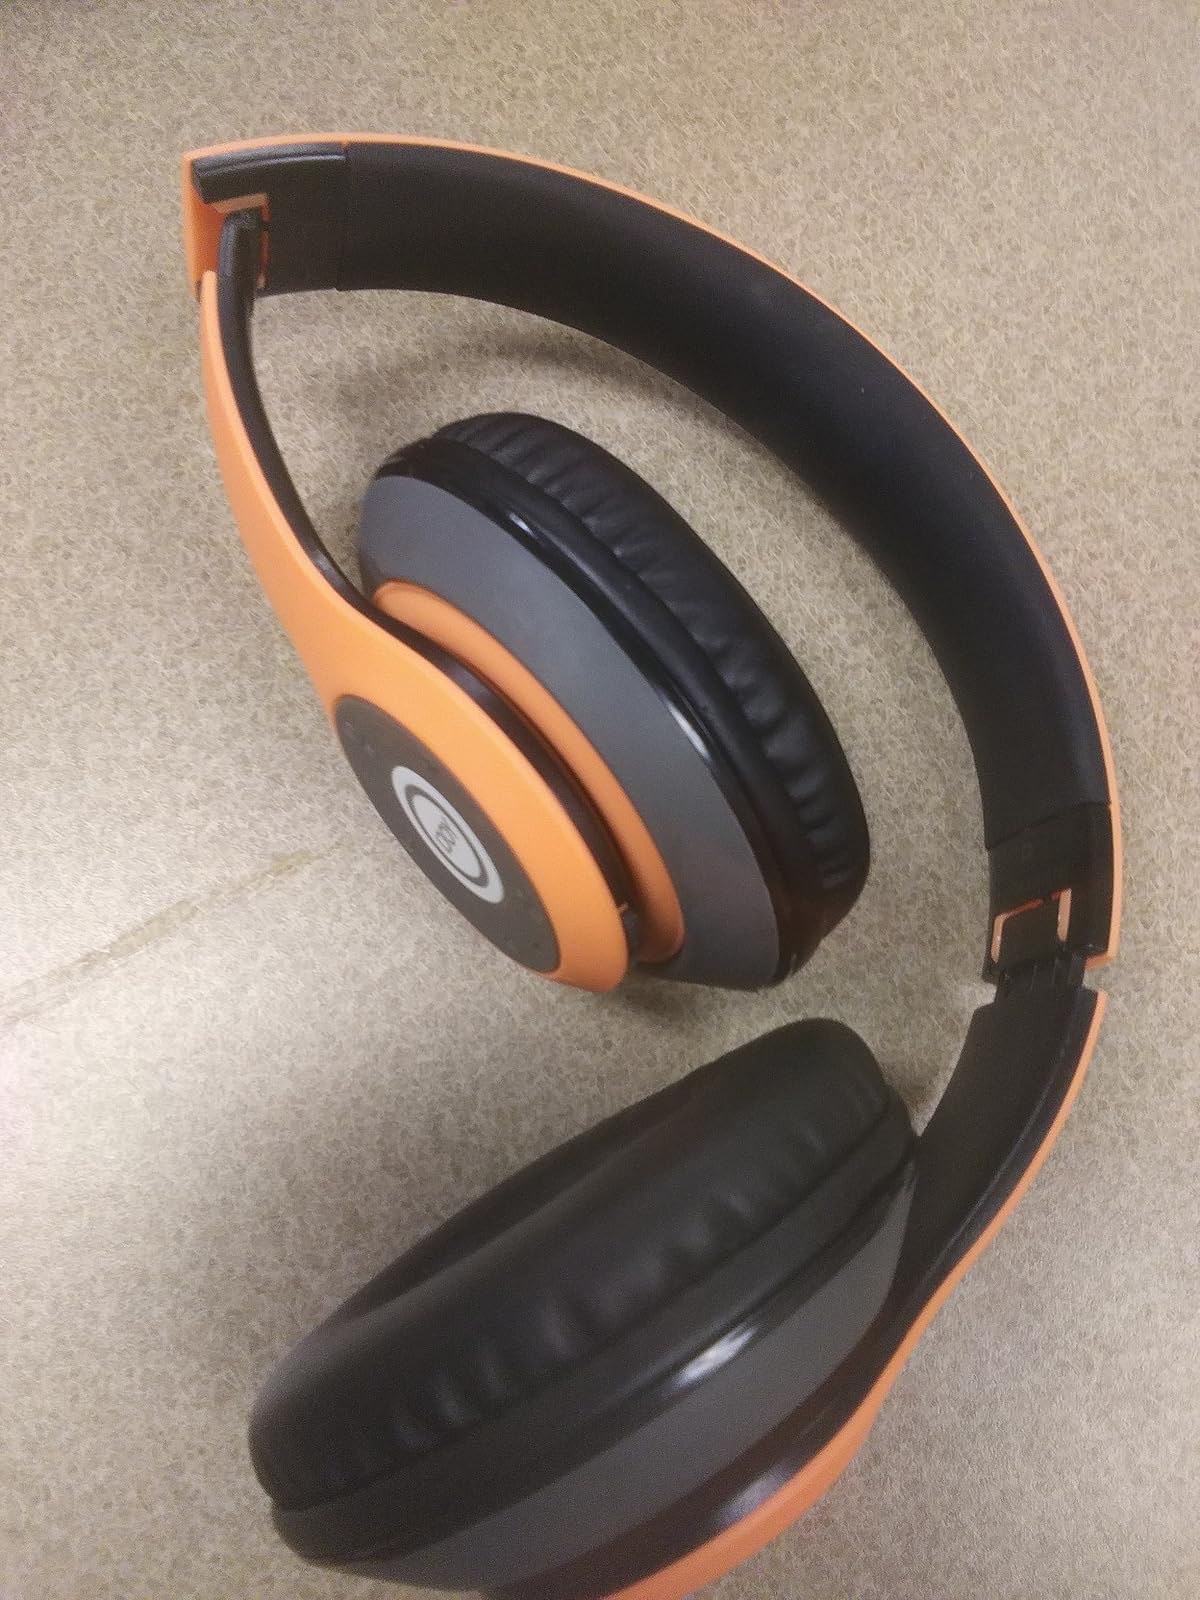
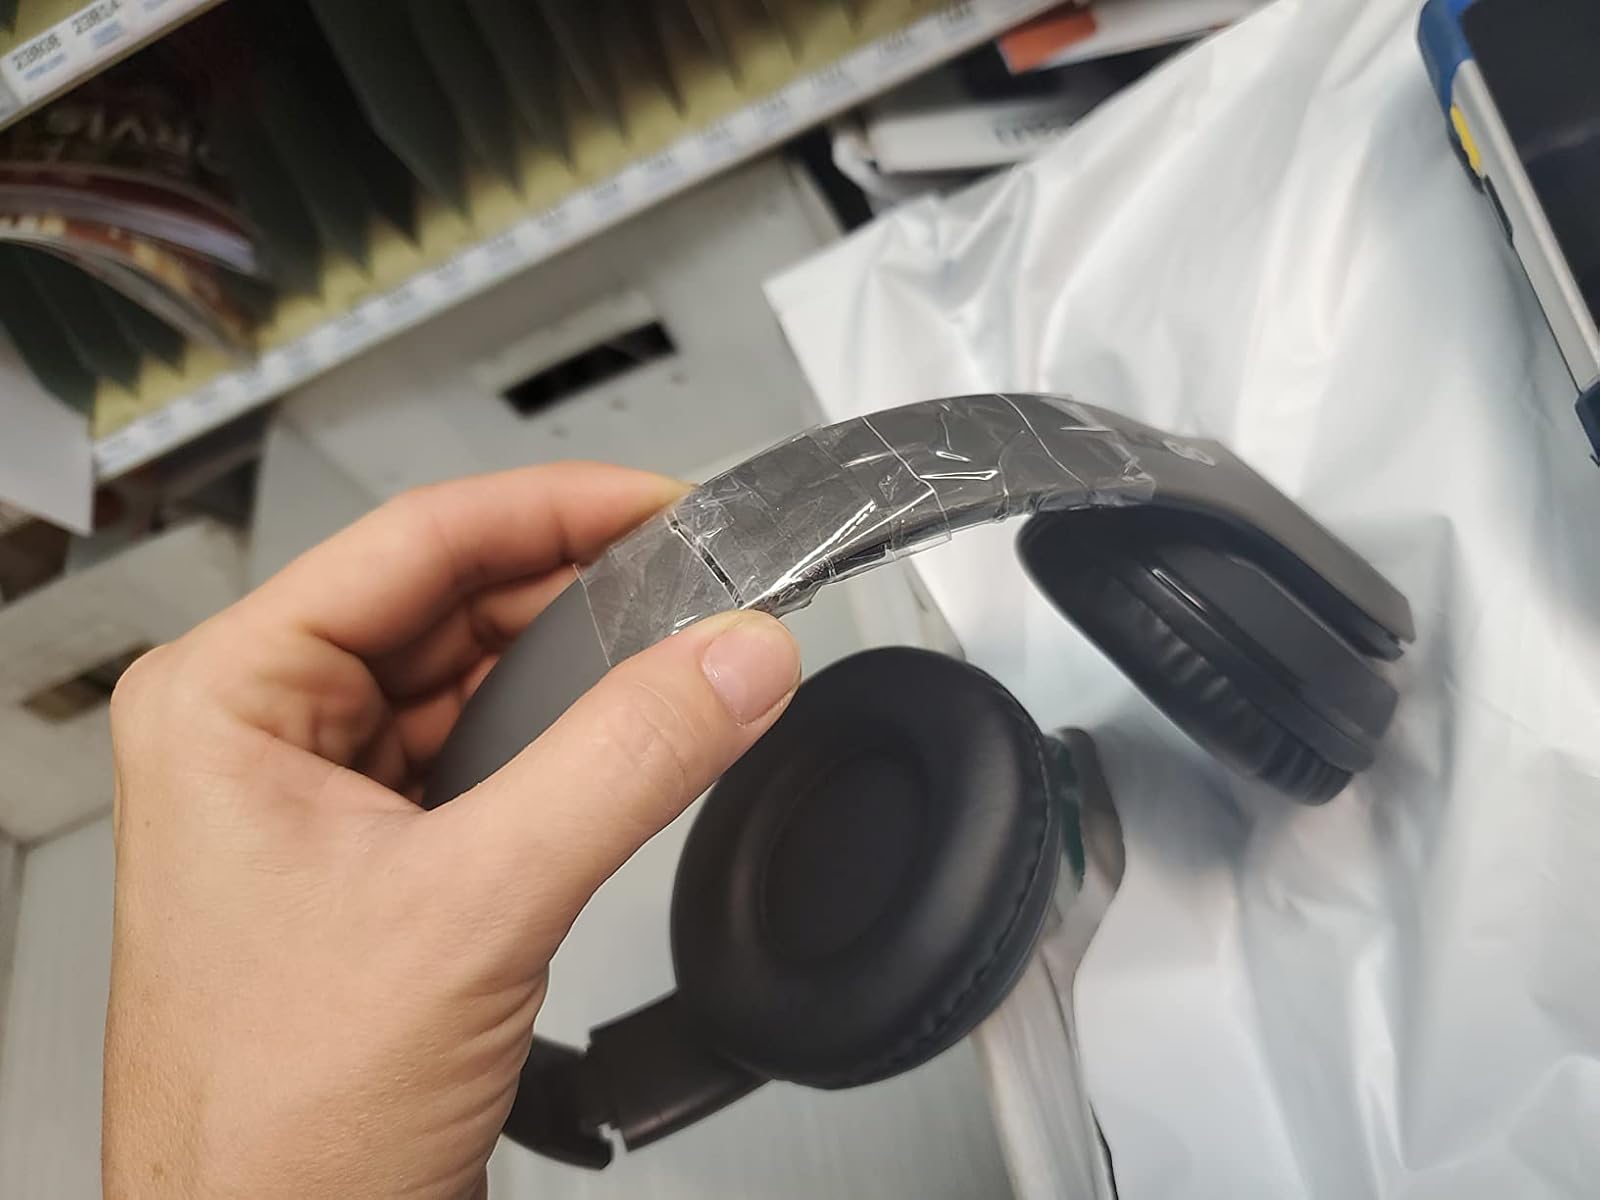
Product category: headphones
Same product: no